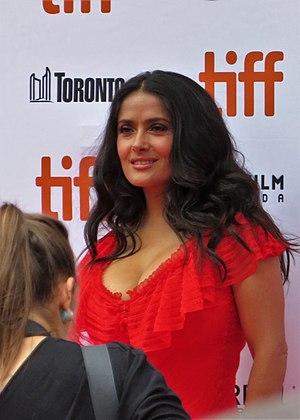
Salma Hayek Pinault, de son nom complet Salma Valgarma Hayek Jiménez et couramment appelée Salma Hayek, née le 2 septembre 1966 à Coatzacoalcos, dans l'État de Veracruz de Ignacio de la Llave, au, est une actrice, réalisatrice et productrice mexicano-américaine.